Minbar

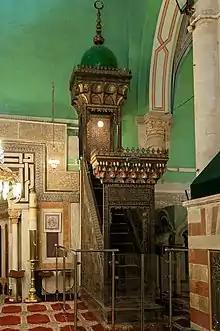
The Fatimid minbar in the Ibrahimi Mosque in Hebron, commissioned in 1091

Woodwork was the primary medium for the construction of minbars in much of the Middle East and North Africa up until the Ottoman period. These wooden minbars were in many cases very intricately decorated with geometric patterns and carved arabesques (vegetal and floral motifs), as well as with Arabic calligraphic inscriptions (often recording the minbar's creation or including Qur'anic verses). In some cases they also featured delicate inlay work with ivory or mother-of-pearl. Many workshops created minbars that were assembled from hundreds of pieces held together using an interlocking technique and wooden pegs, but without glue or metal nails.